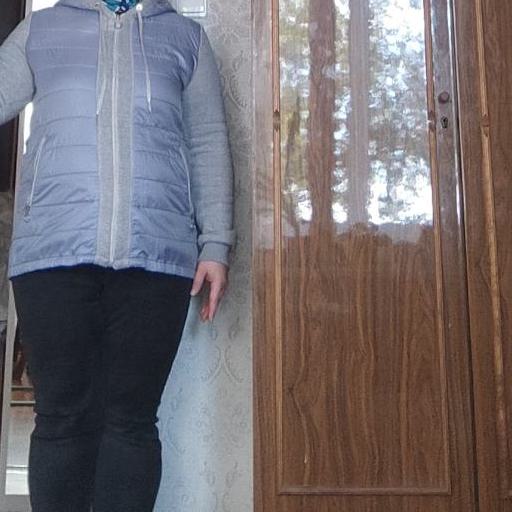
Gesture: no_gesture